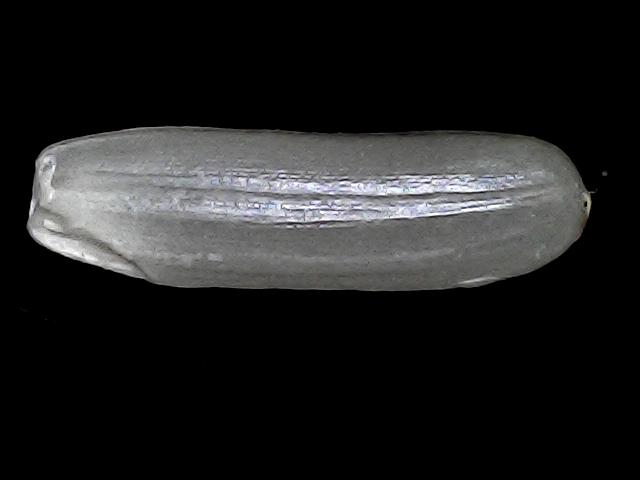
Rice variety: BRRI102